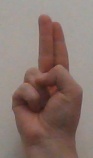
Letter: taa